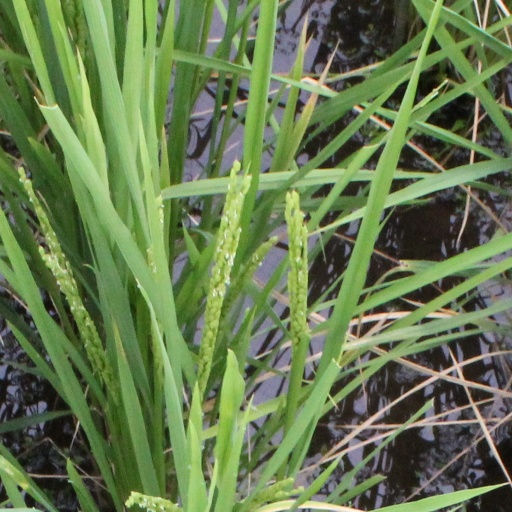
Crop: rice